Fort Astoria

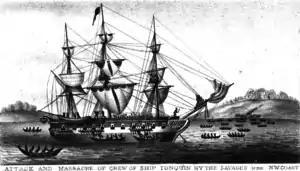
Late in 1811 "Tonquin" was destroyed off the coast of Vancouver Island. The loss of the vessel created a shortage of provisions at Fort Astoria until "Beaver" arrived the following year in 1812.

Acting on the orders of Astor, Thorn and "Tonquin" departed for Russian America in June 1811. At Destruction Island a Quinault man with familial ties to Vancouver Island, Joseachal, was hired to serve as a translator. While at Clayoquot Sound off Vancouver Island, Thorn became frustrated with the prices set by the local Tla-o-qui-aht people there. He reportedly took an animal pelt and struck the elder appointed as the primary negotiator. This greatly offended the Tla-o-qui-aht, and while Joseachal advised Thorn of the danger, the captain refused to immediately depart.